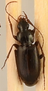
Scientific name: Calathus advena
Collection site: Rocky Mountains NEON (RMNP), plot RMNP_014